Johann Friedrich Gleditsch

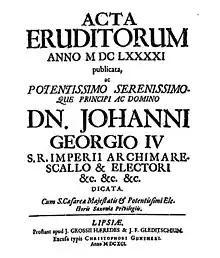
Title page of Johann Friedrich Gleditsch's Leipzig publication Acta Eruditorum

Johann Friedrich Gleditsch (15 August 1653 – 26 March 1716) was a major book publisher in the late 17th and early 18th centuries.